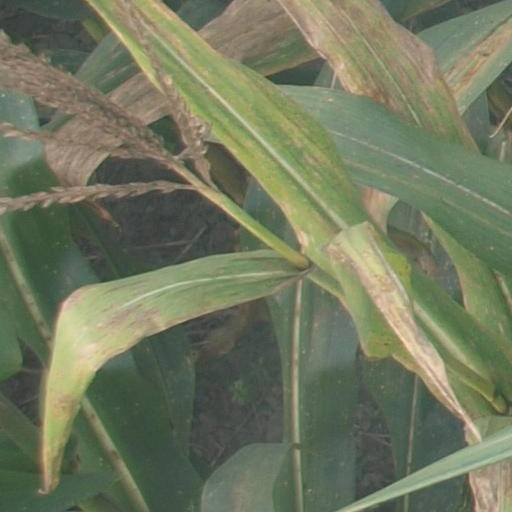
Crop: maize; corn